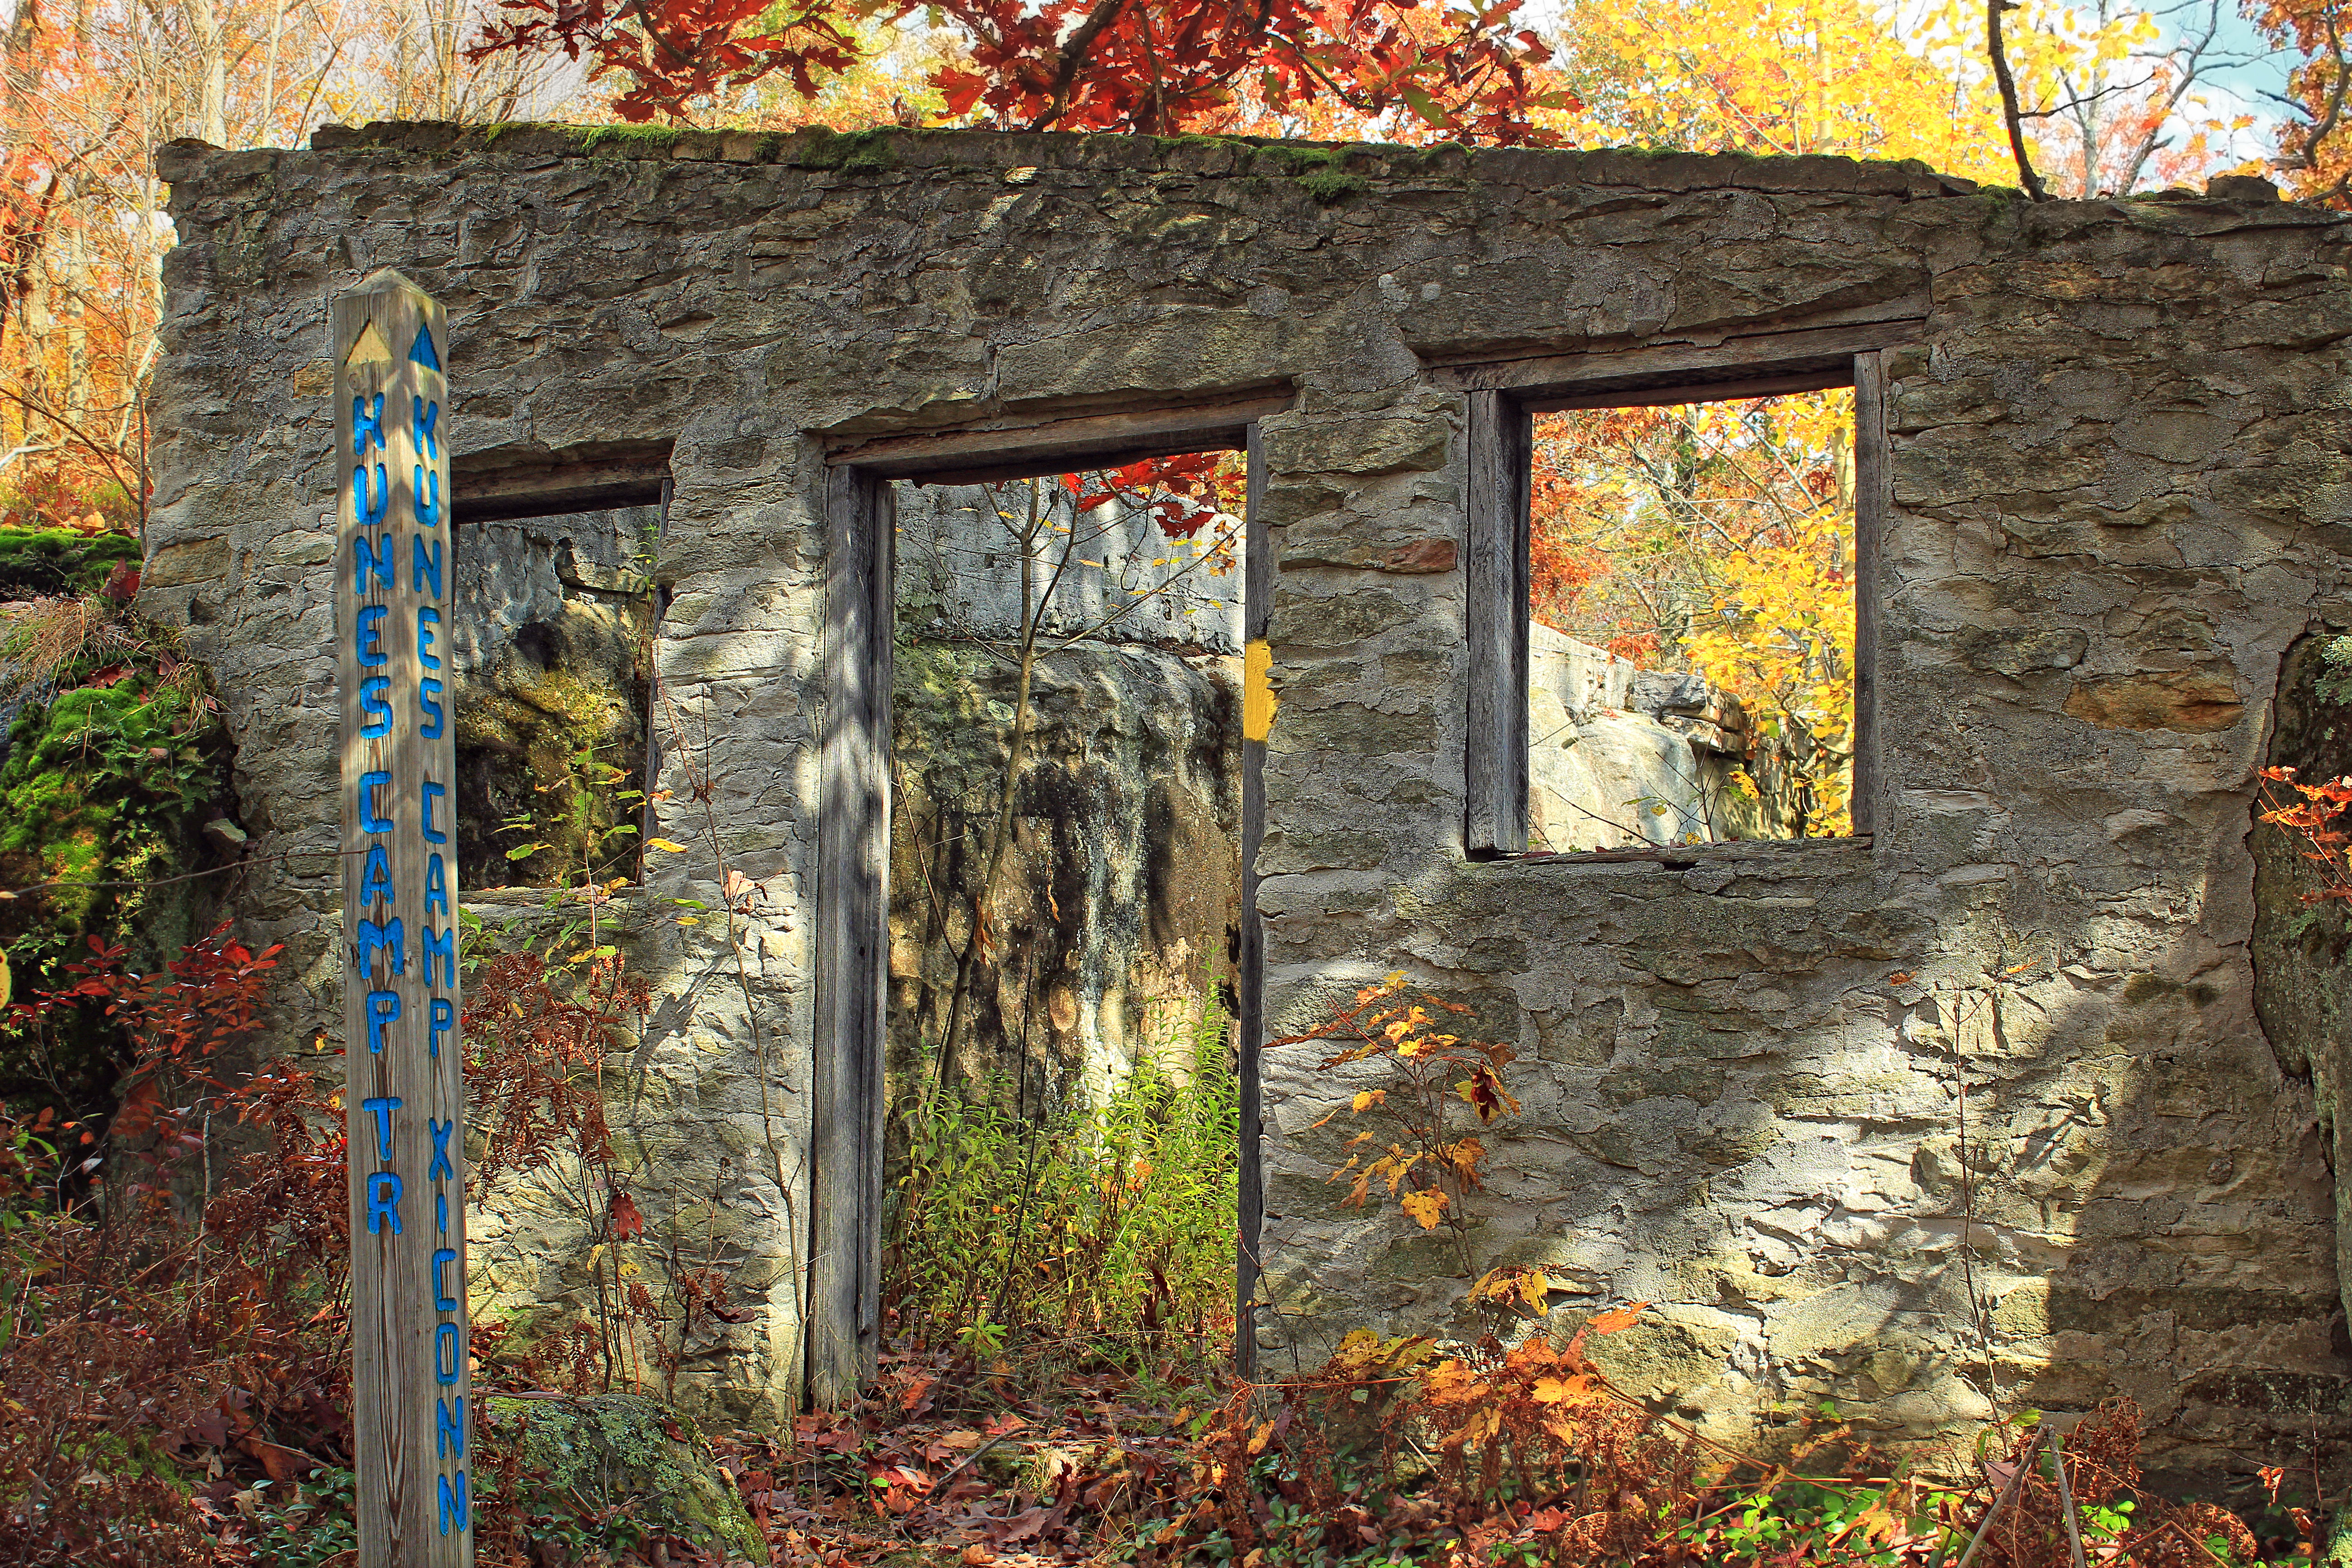
tree, forest, hiking, trail, house, leaf, wall, sign, autumn, abandoned, season, trees, creativecommons, cool image, ruins, dilapidated, trailsign, blaze, quehannawildarea, pennsylvaniawilds, undergrowth, pennsylvania, clearfieldcounty, moshannonstateforest, kunescamptrail, woodland, i, rural area